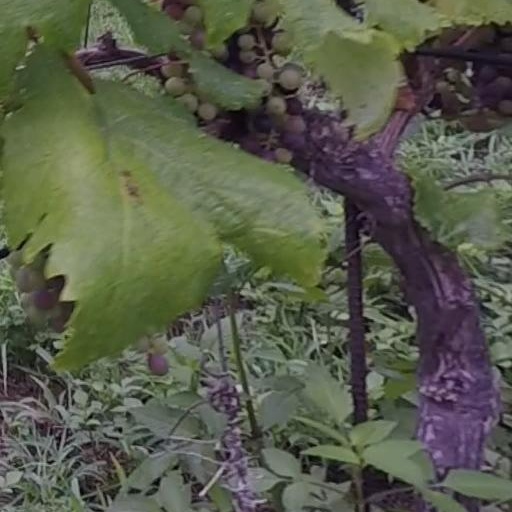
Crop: grape